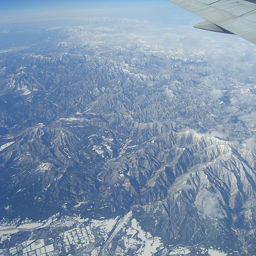
The view of a mountain range from an airplane.
A view of the snow-covered mountain peaks and valleys from an airplane
A view of a mountain range from an airplane.
Photographing the ground from up above in a plane.
An airplanes flies in the sky, over a rocky area